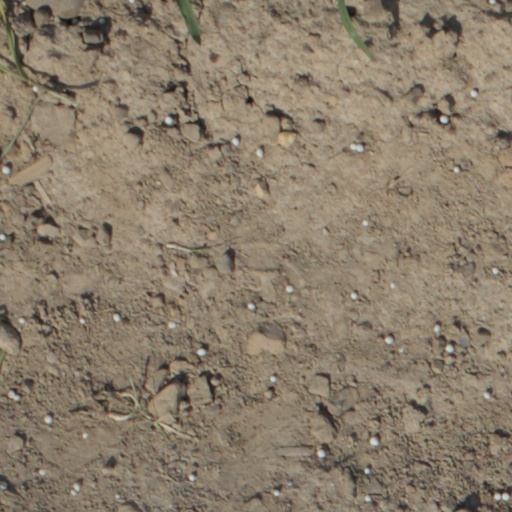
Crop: wheat